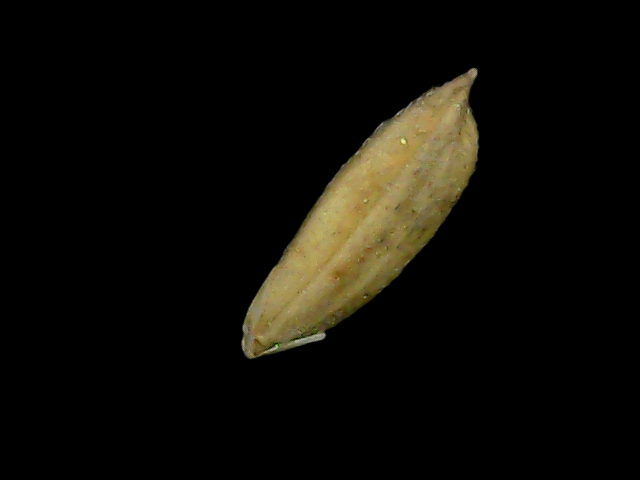
Rice variety: Bd49